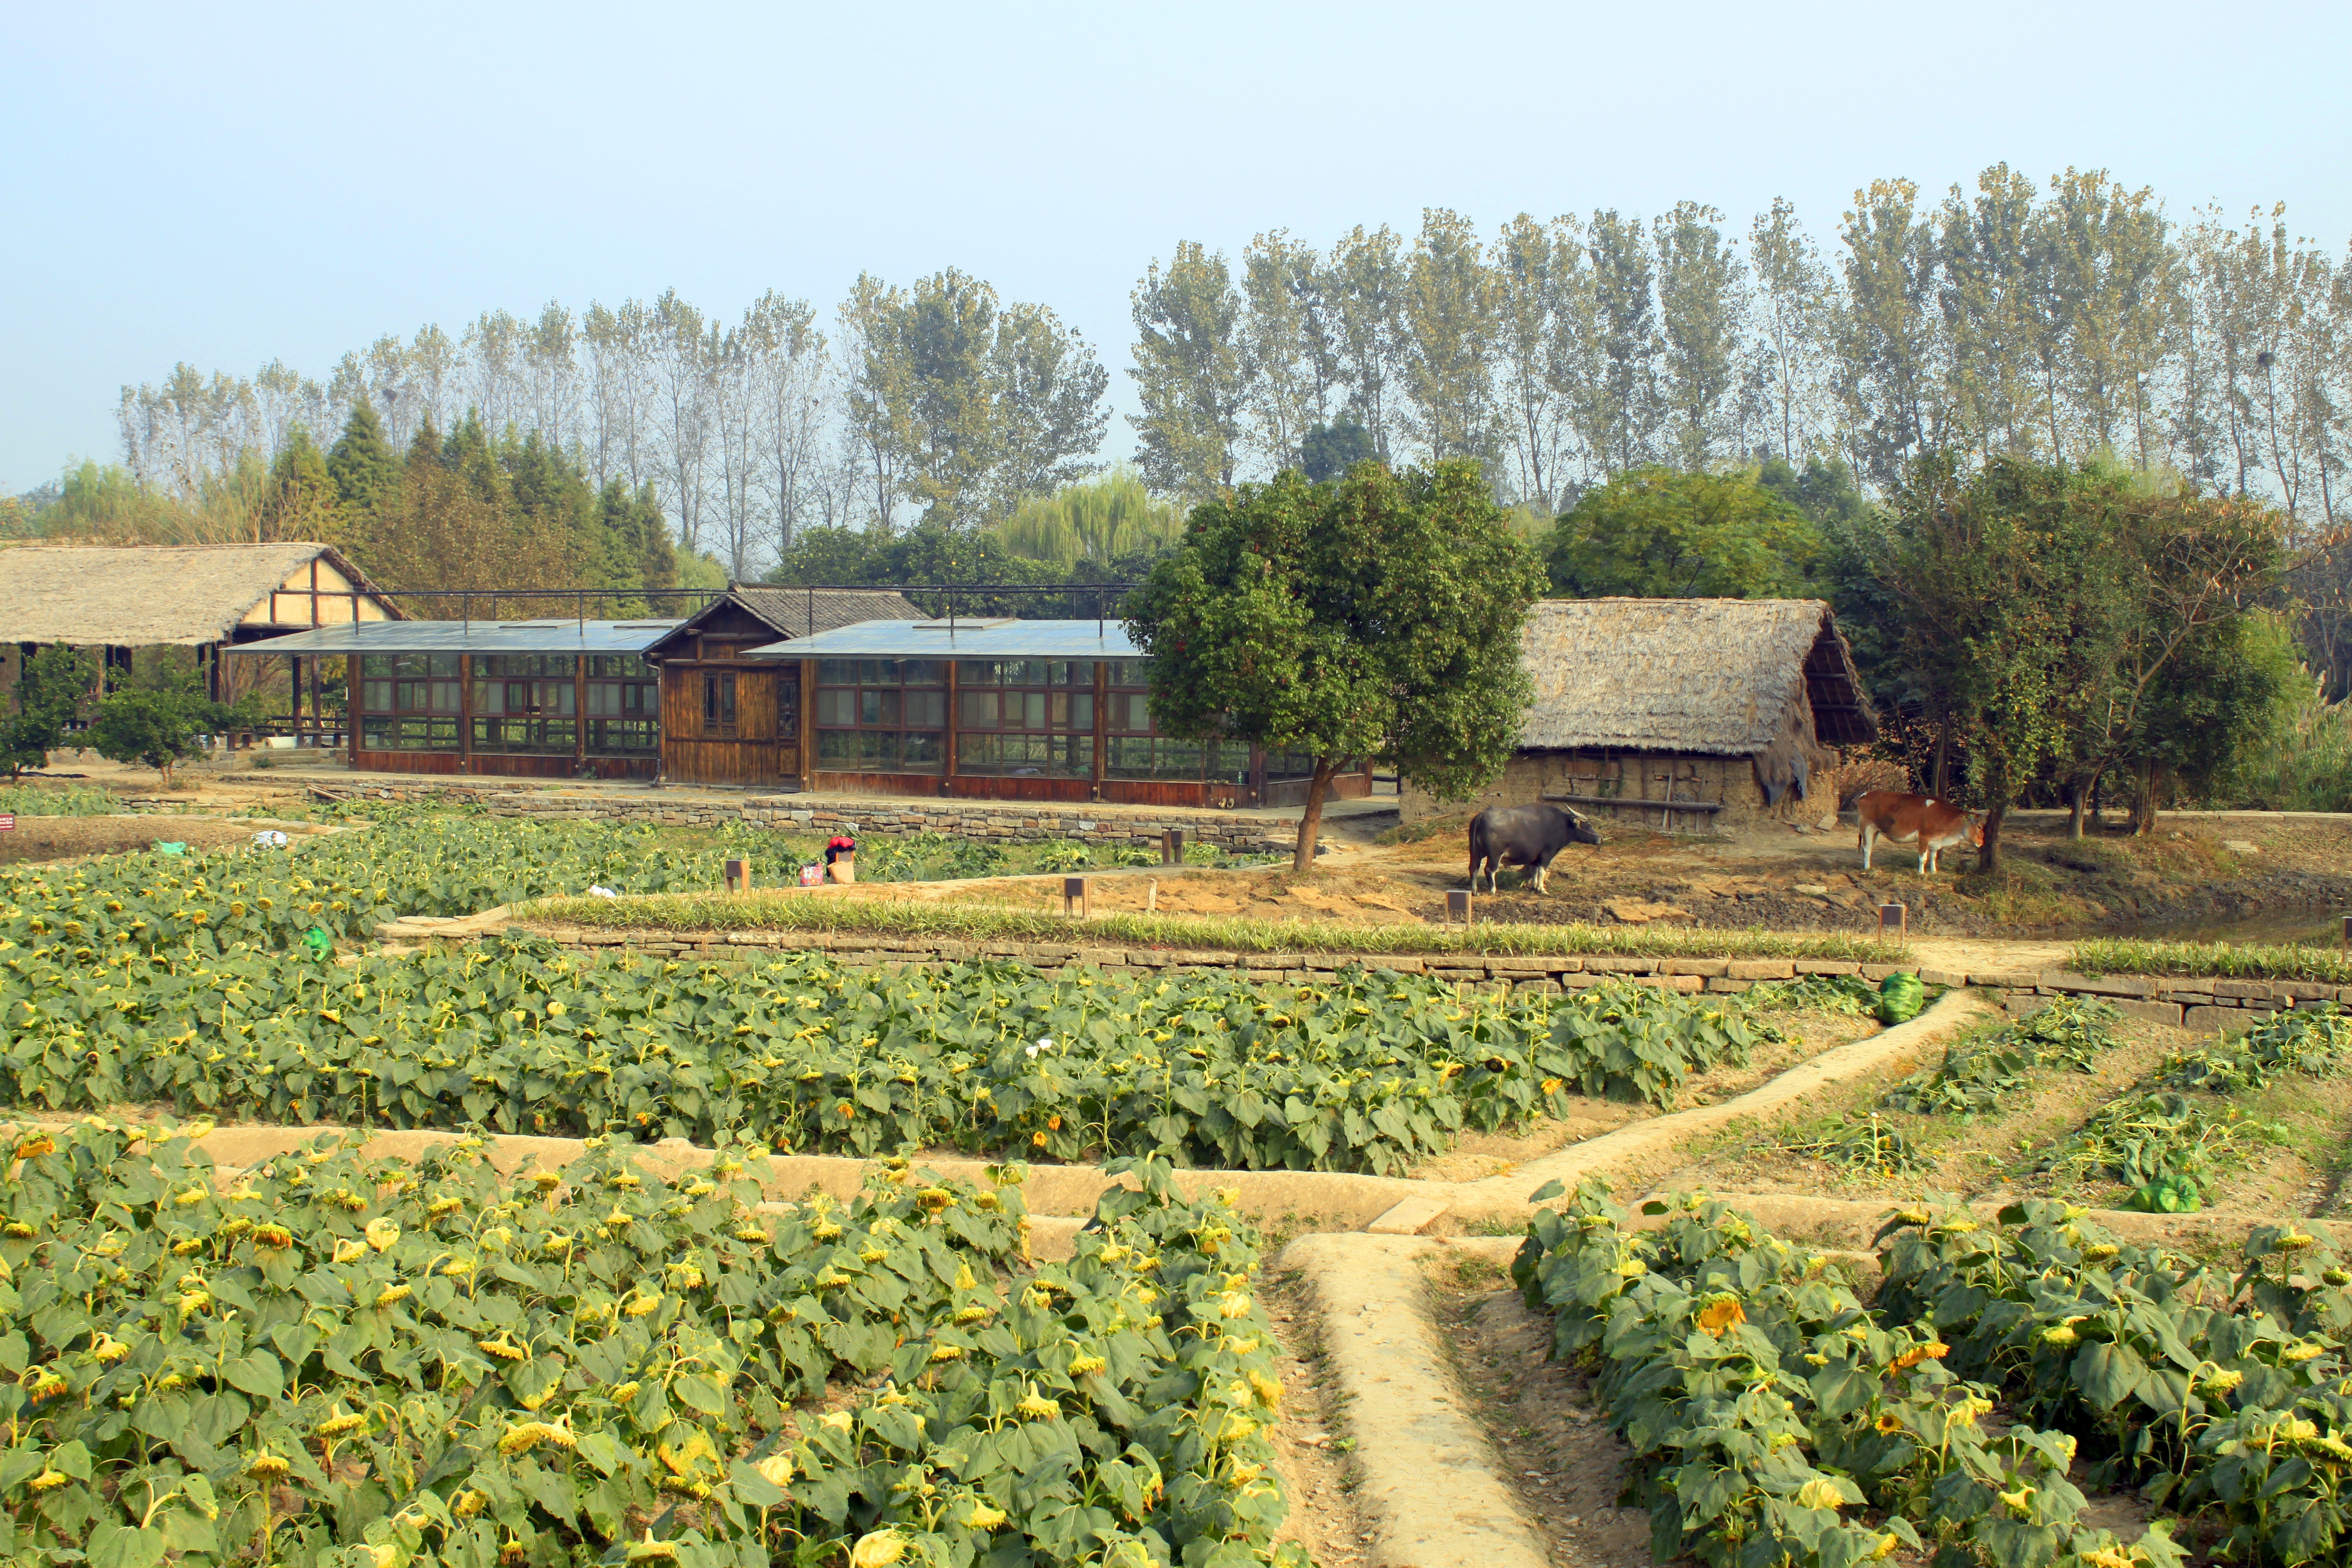
landscape, tree, nature, outdoor, glowing, vineyard, field, farm, vintage, house, glass, view, building, old, rural, green, chinese, crop, colourful, color, soil, asia, colorful, agriculture, shrub, plantation, culture, estate, china, traditional, east, rural area